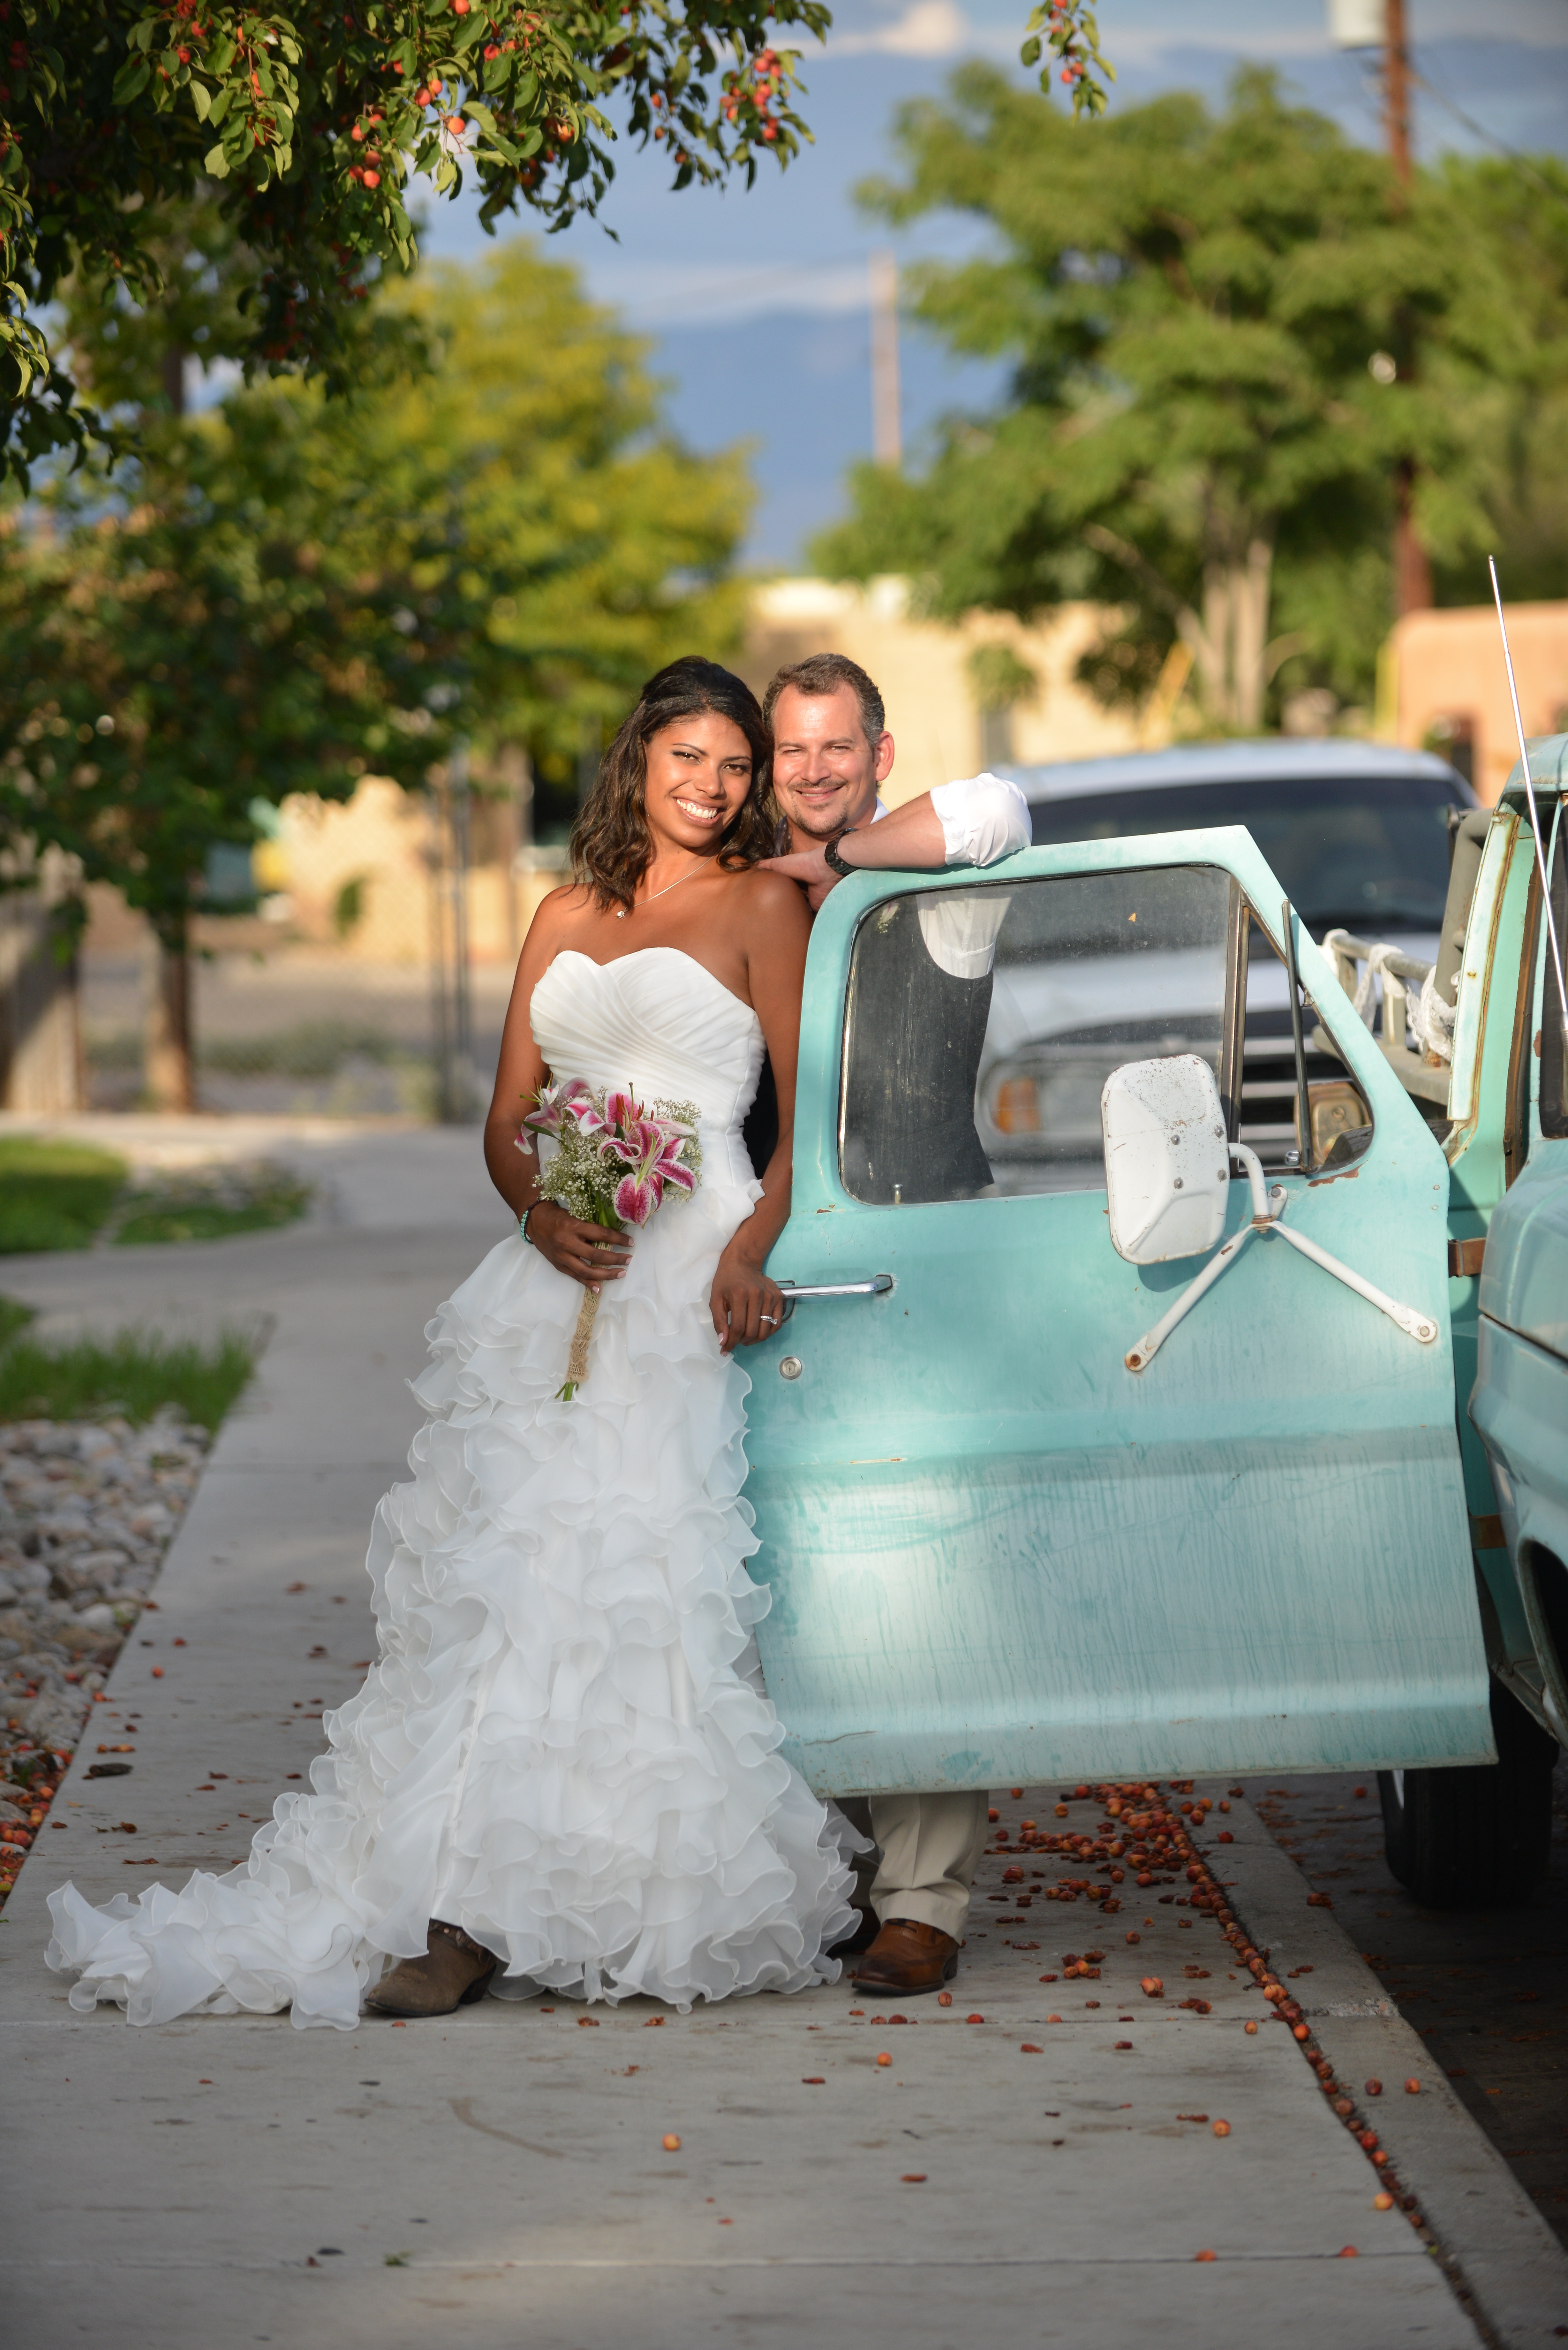
woman, vintage, celebration, truck, romance, wedding, wedding dress, bride, groom, married, ceremony, dress, happy, photograph, event, gown, bridal clothing